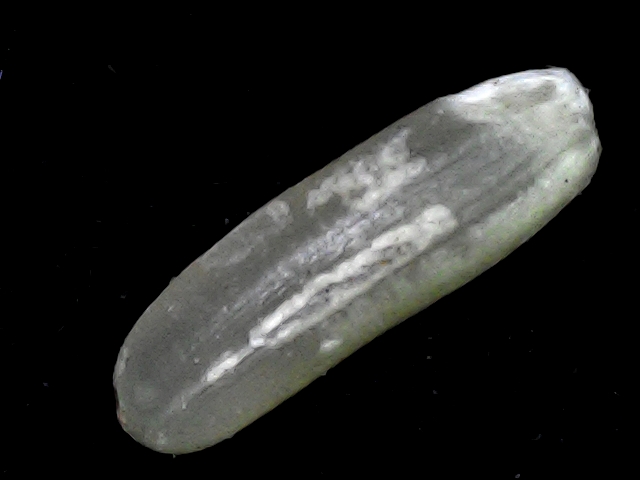
Rice variety: BD87